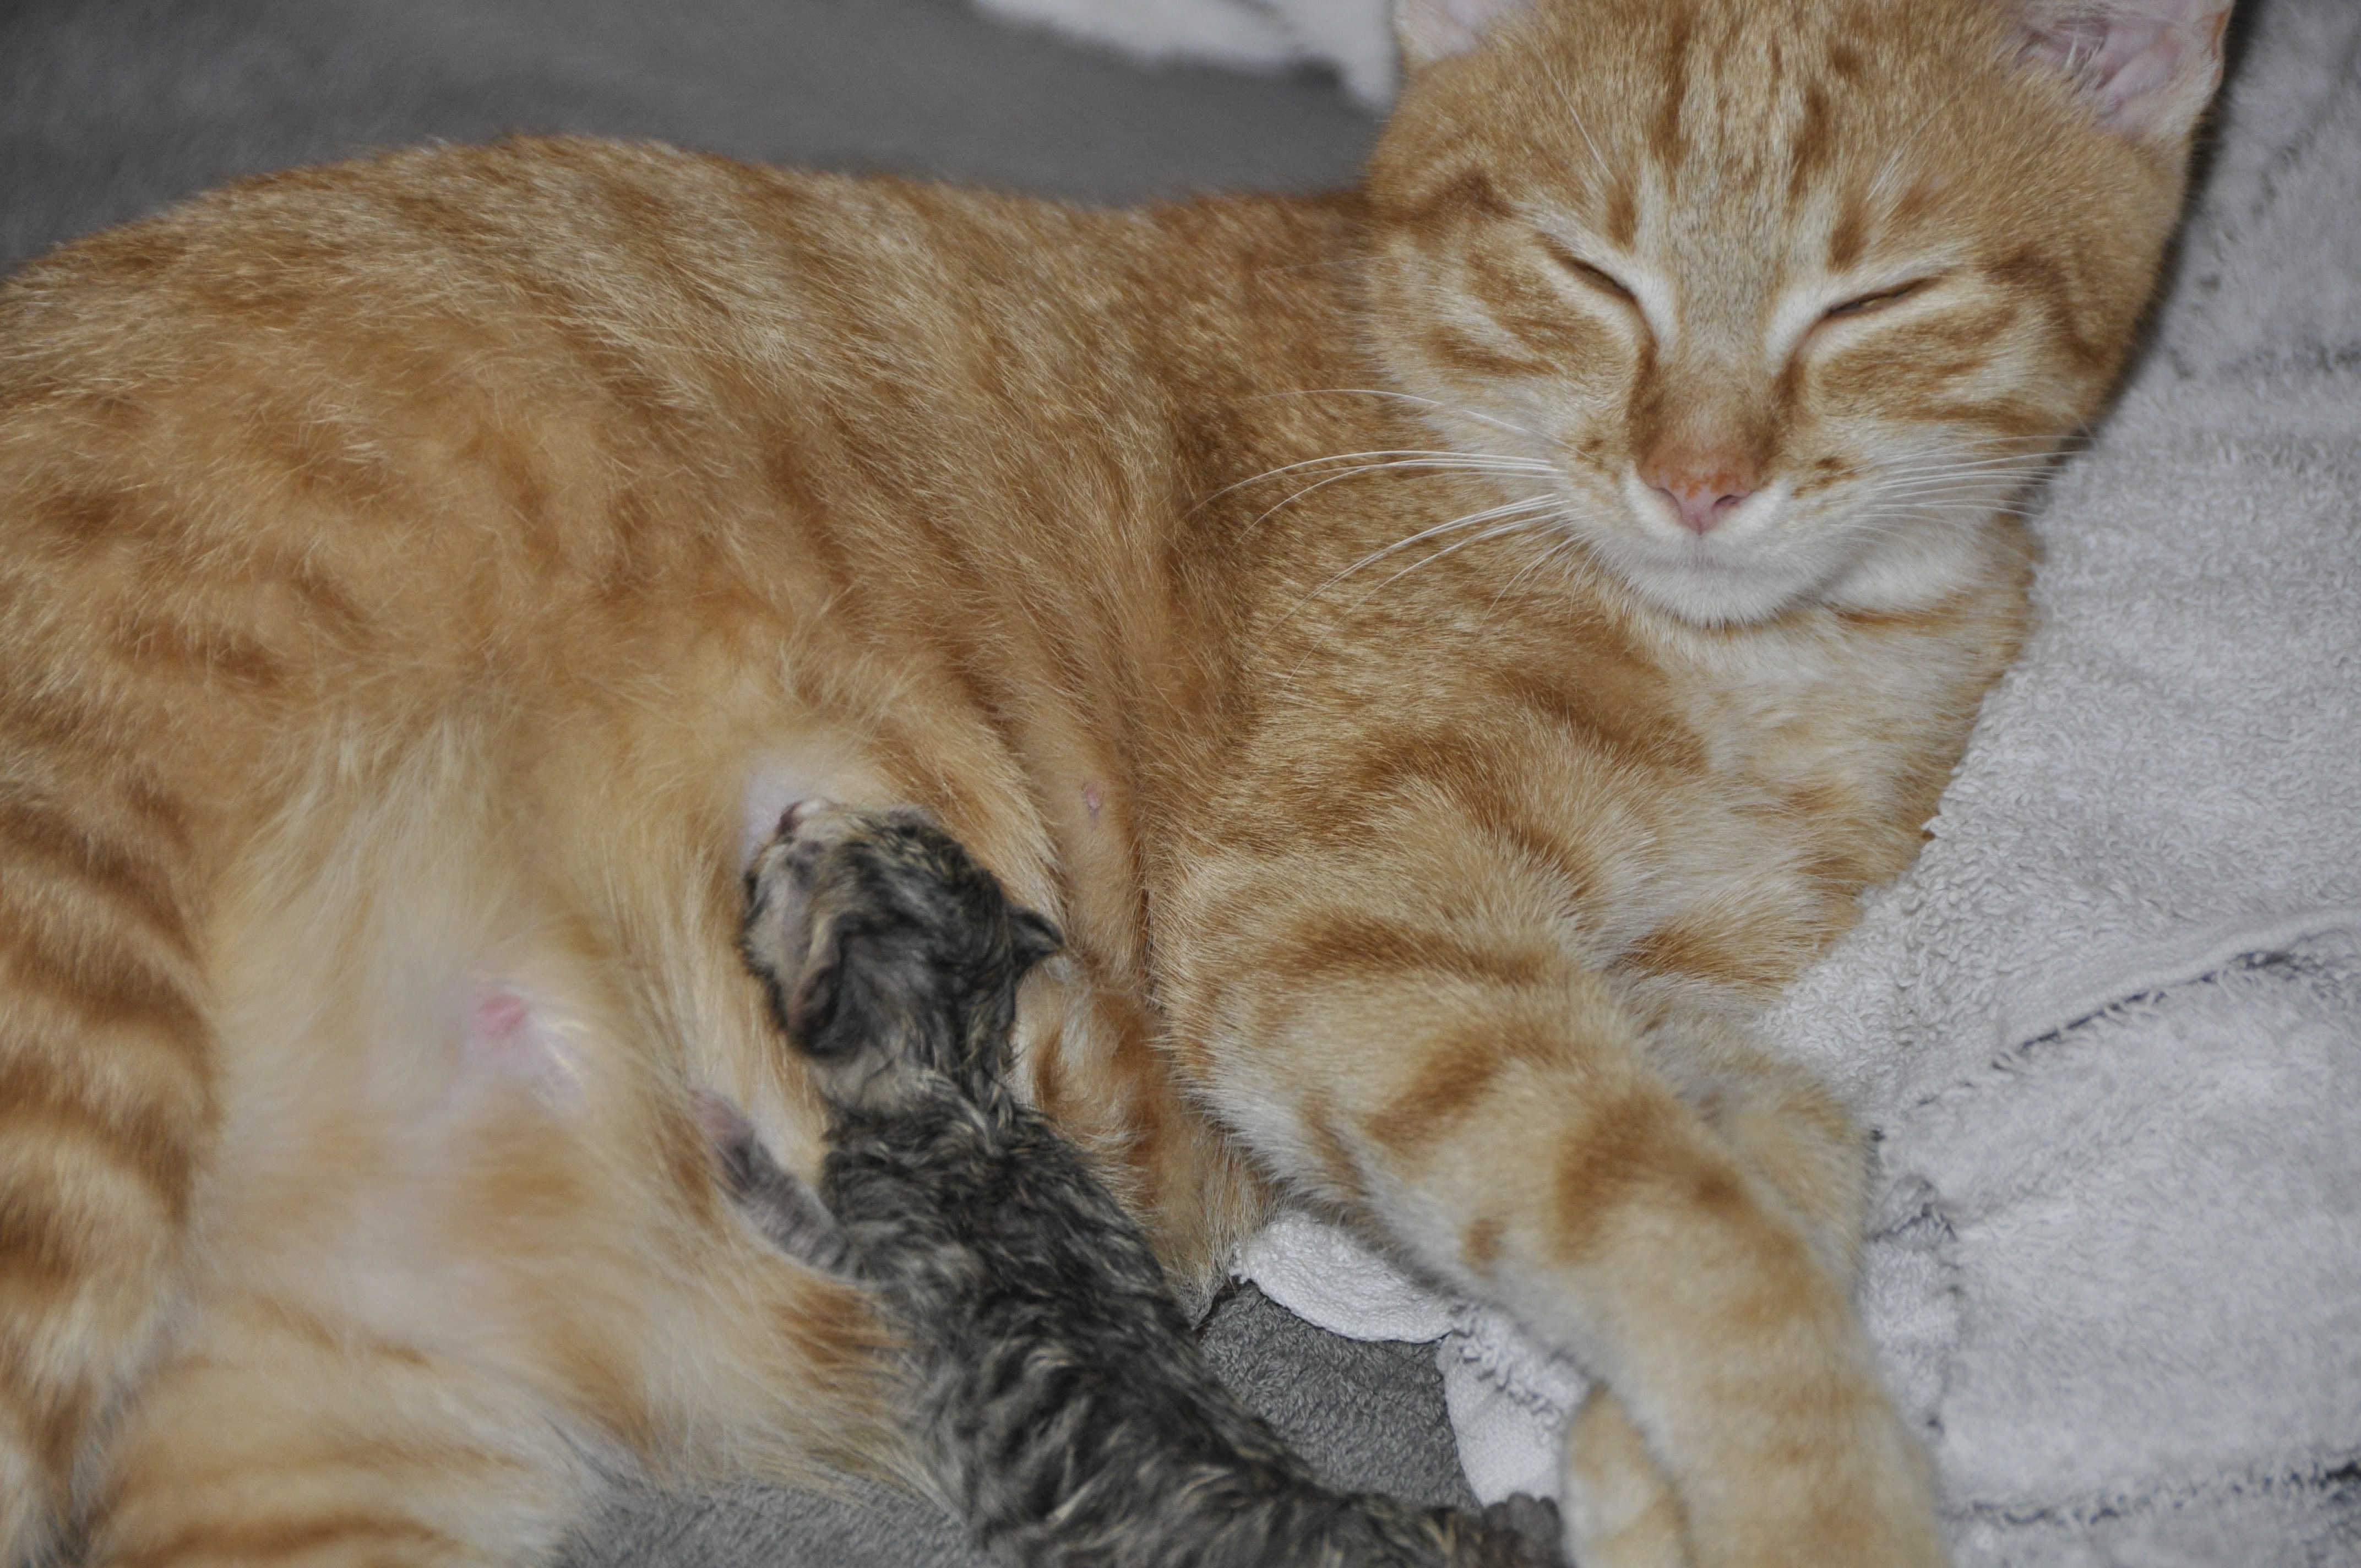
boy, kitten, cat, mammal, fauna, nose, whiskers, grey, vertebrate, ginger, suckle, tabby cat, cat baby, reborn, bengal, european shorthair, small to medium sized cats, cat like mammal, domestic short haired cat, pixie bob, toyger